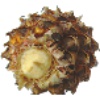
Label: Pineapple Mini 1